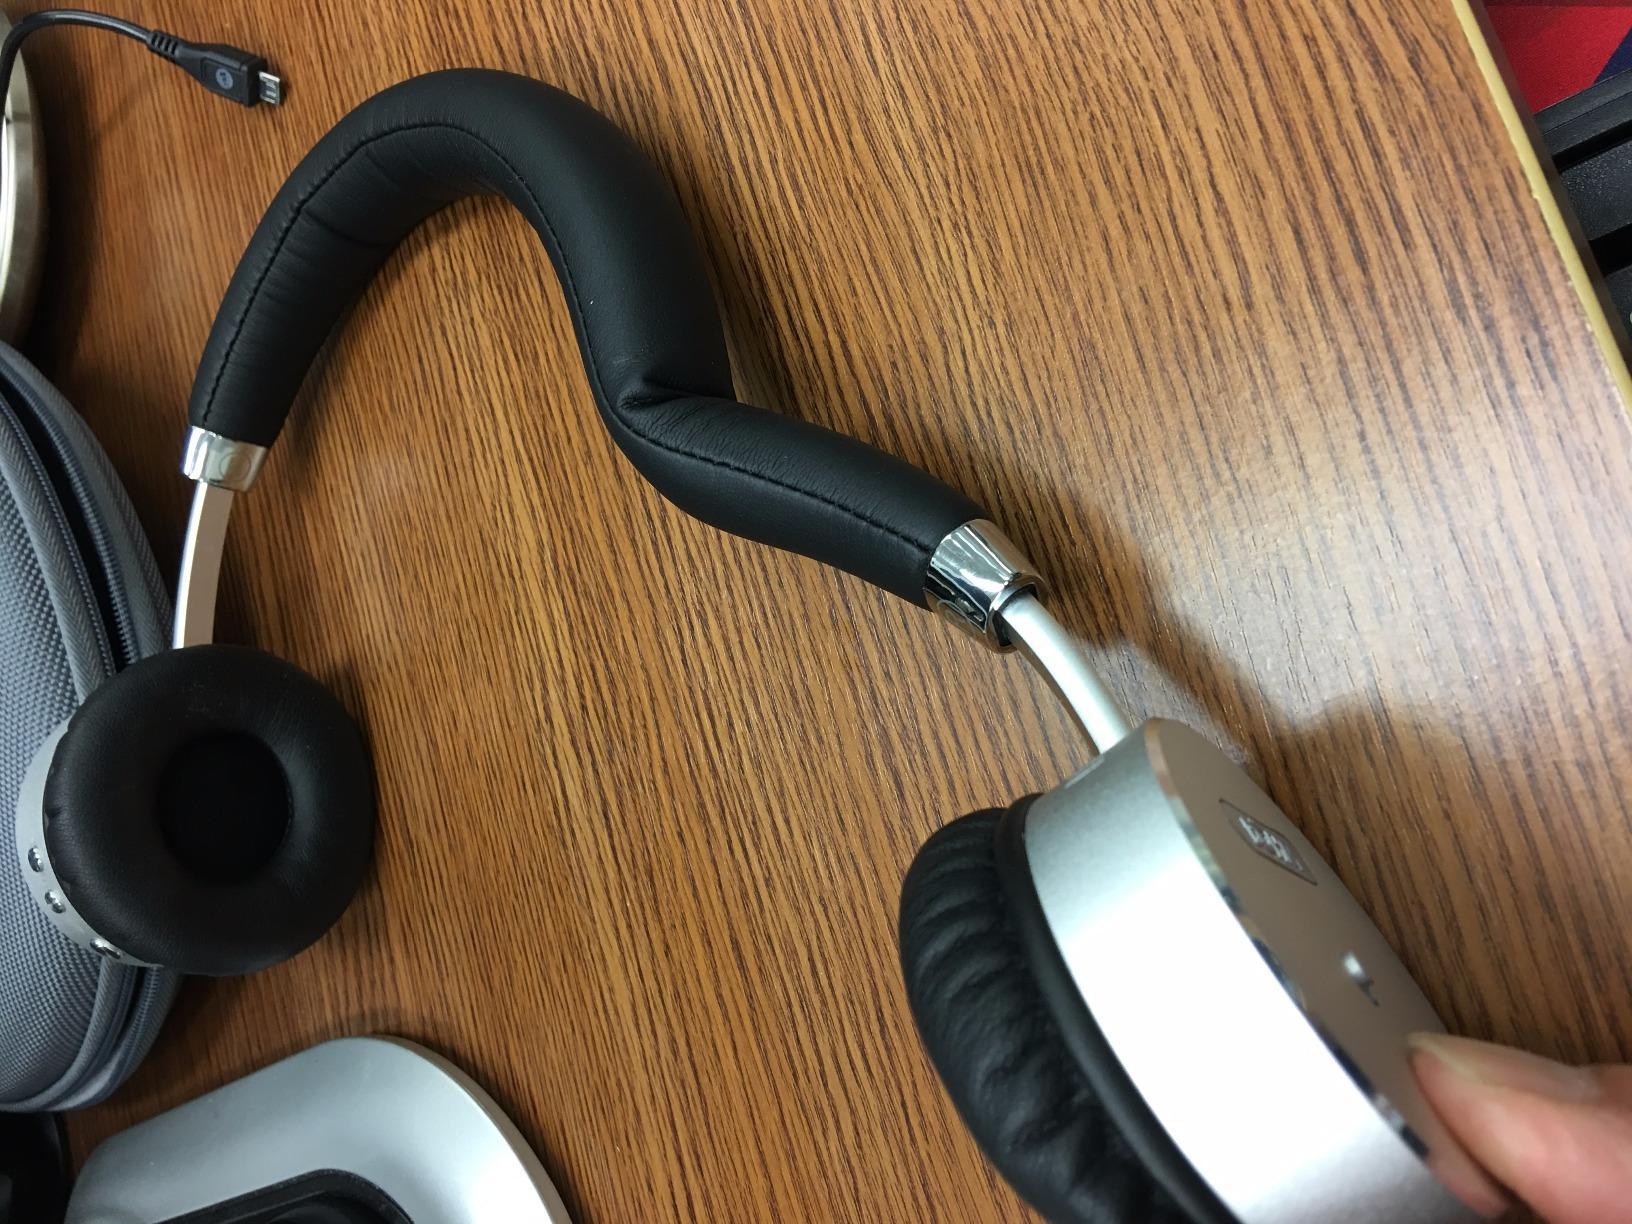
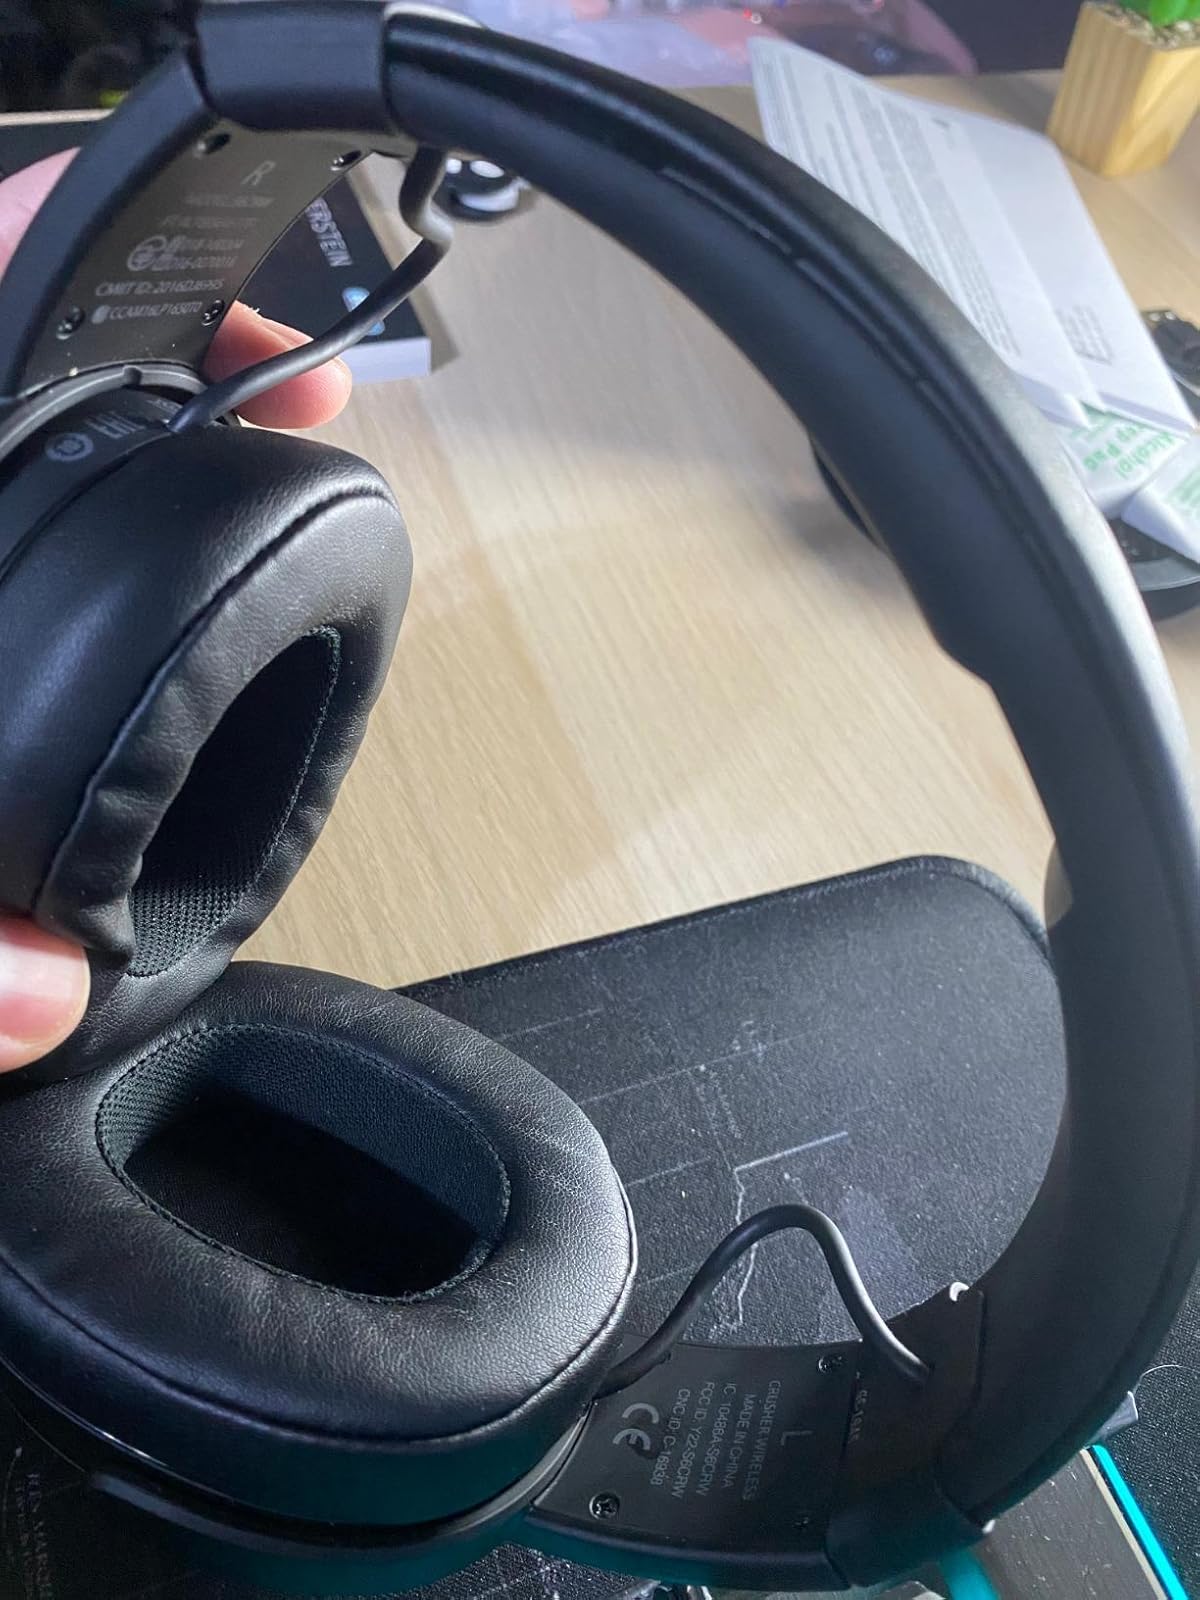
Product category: headphones
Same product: no